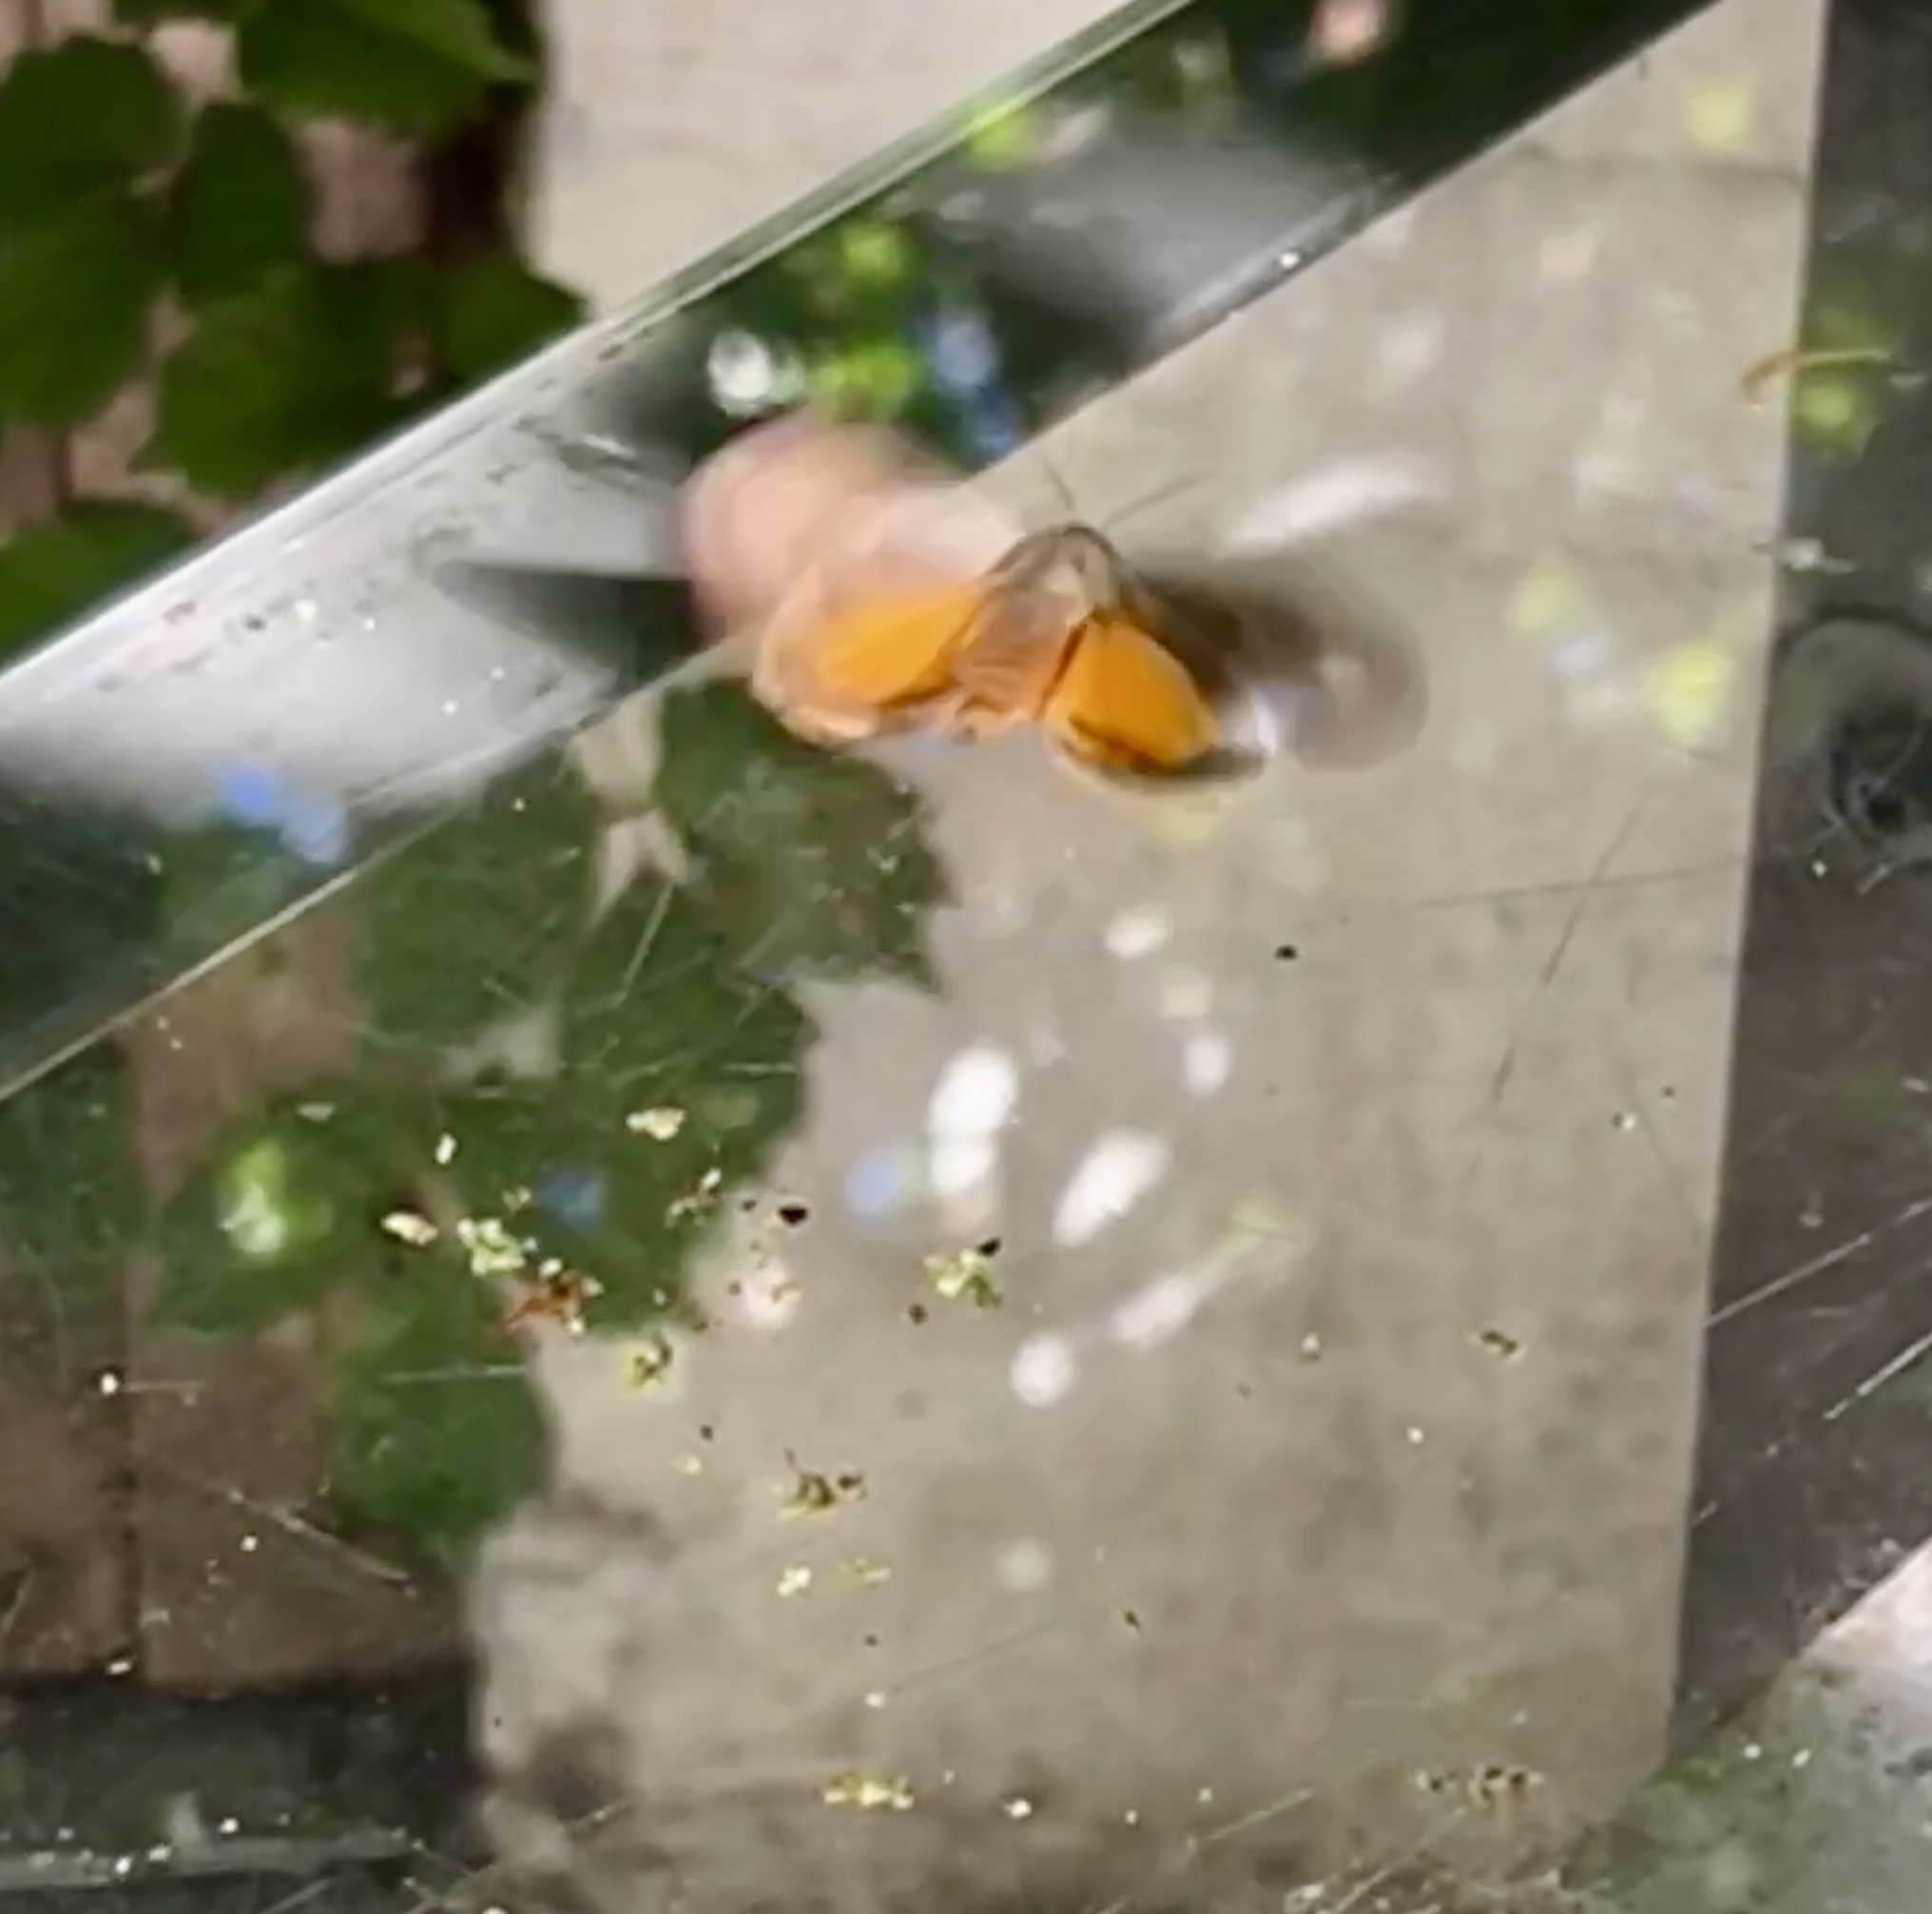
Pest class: cutworms